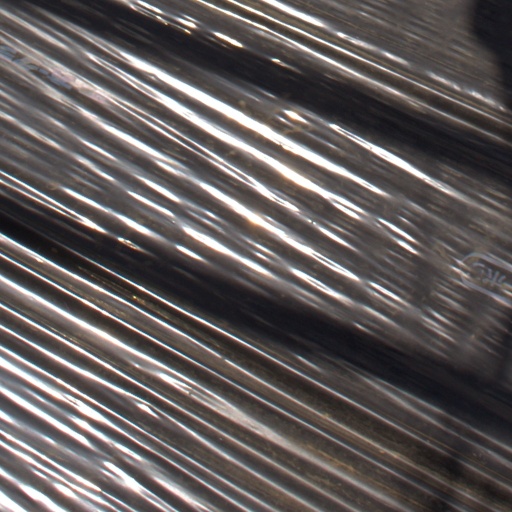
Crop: Jerusalem artichoke